Bird conservation

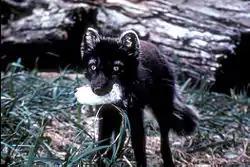
Arctic foxes ("Vulpes lagopus") introduced to the Aleutian Islands devastated populations of auks; here a least auklet ("Aethia pusilla") has been taken.

In North America, the Carolina parakeet ("Conuropsis carolinensis") one of the few parrots indigenous to the United States, suffered from Industrial era deforestation and hunting (both for its colorful feathers, and because the birds were thought to feed on crops), which helped destroy wild populations. The species' final extinction came in the early 20th century, though causes remain unclear.